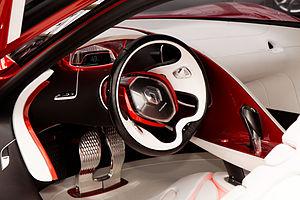
La Renault DeZir est un véhicule électrique prototype concept-car coupé sport GT, du constructeur automobile français Renault, présenté au Mondial de l'automobile de Paris 2010.